Godfather (2007 film)

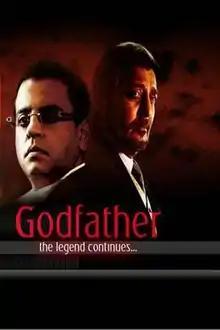
Front cover/poster

Godfather is a Pakistani Urdu film directed by Hriday Shetty released on 14 October 2007. This film has a cast including both Pakistani and Indian actors. It showed Vinod Khanna for the first time on the Pakistani cinema screen. Further cast included Meera, Arbaaz Khan, Shafqat Cheema, Ajab Gul, and Atiqa Odho. It was produced by Aslam Bhatti. It was distributed ARY Digital.